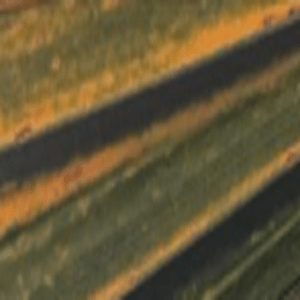
Label: Manganese Deficiency